Forgotten Voices of the Second World War

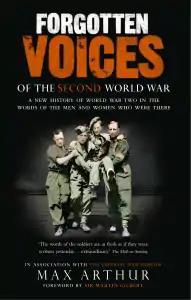

Forgotten Voices of the Second World War is a book written by Max Arthur that consists of interviews with soldiers, sailors, airmen and civilians of most nationalities who saw action during World War II. The interviews were drawn from the Imperial War Museum's sound archive. Many of the recordings had not been heard since the 1970s. As well as putting the interviews into chronological and campaign order, the book also puts the surrounding events into context.